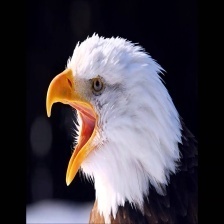
Species: BALD EAGLE
Scientific name: HALIAEETUS LEUCOCEPHALUS